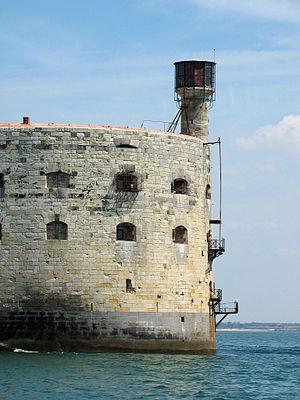
Le fort Boyard est une fortification située sur un haut fond formé d'un banc de sable à l'origine, appelé la « longe de Boyard » qui se découvre à marée basse et est situé entre l'île d'Aix au nord-est, l'île d'Oléron au sud-ouest, avec l'île Madame au sud-est et l'île de Ré au nord, appartenant à l'archipel charentais. La Longe de Boyard est rattachée au cadastre de la commune de l'Île-d'Aix, dans le département de la Charente-Maritime.